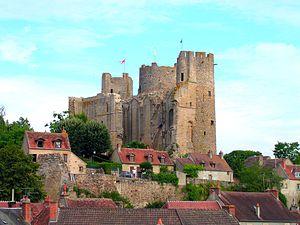
Vestiges du château de Bourbon-l'Archambault, Allier, France